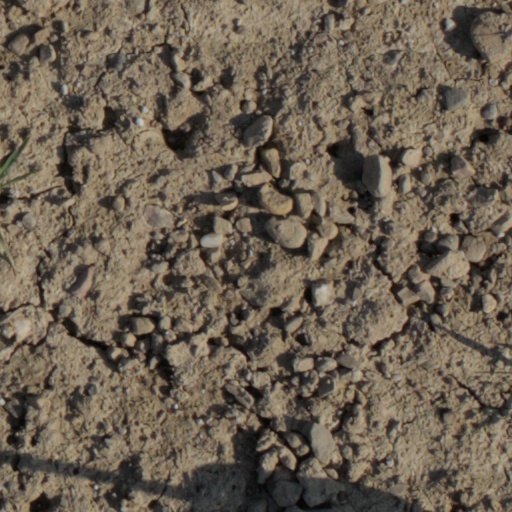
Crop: wheat